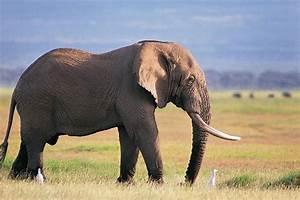
elephant